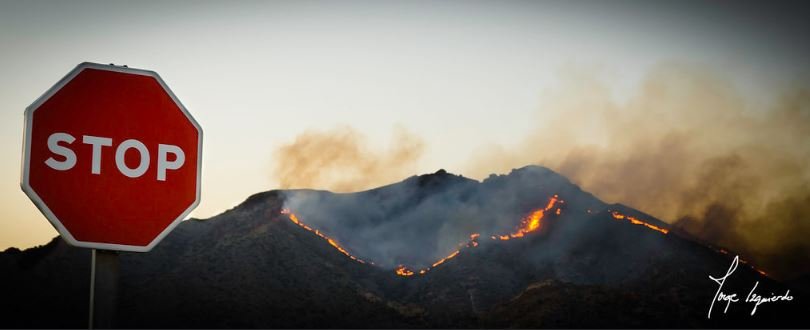
Fire: yes
Smoke: yes